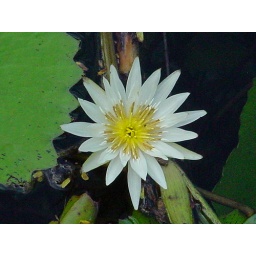
Floating flower in the sink hole